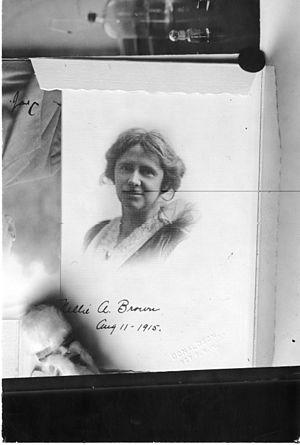
Nellie Adalesa Brown est une botaniste et chercheuse américaine, dont la grande partie du travail a porté sur la pathologie végétale. Tout en travaillant avec Charles O. Townsend comme assistantes pour Erwin Frink Smith, Brown et ses collègues ont décrit en 1907 la bactérie Agrobacterium tumefaciens, l'organisme responsable de la galle du collet. Elles ont également identifié les méthodes d'atténuation.